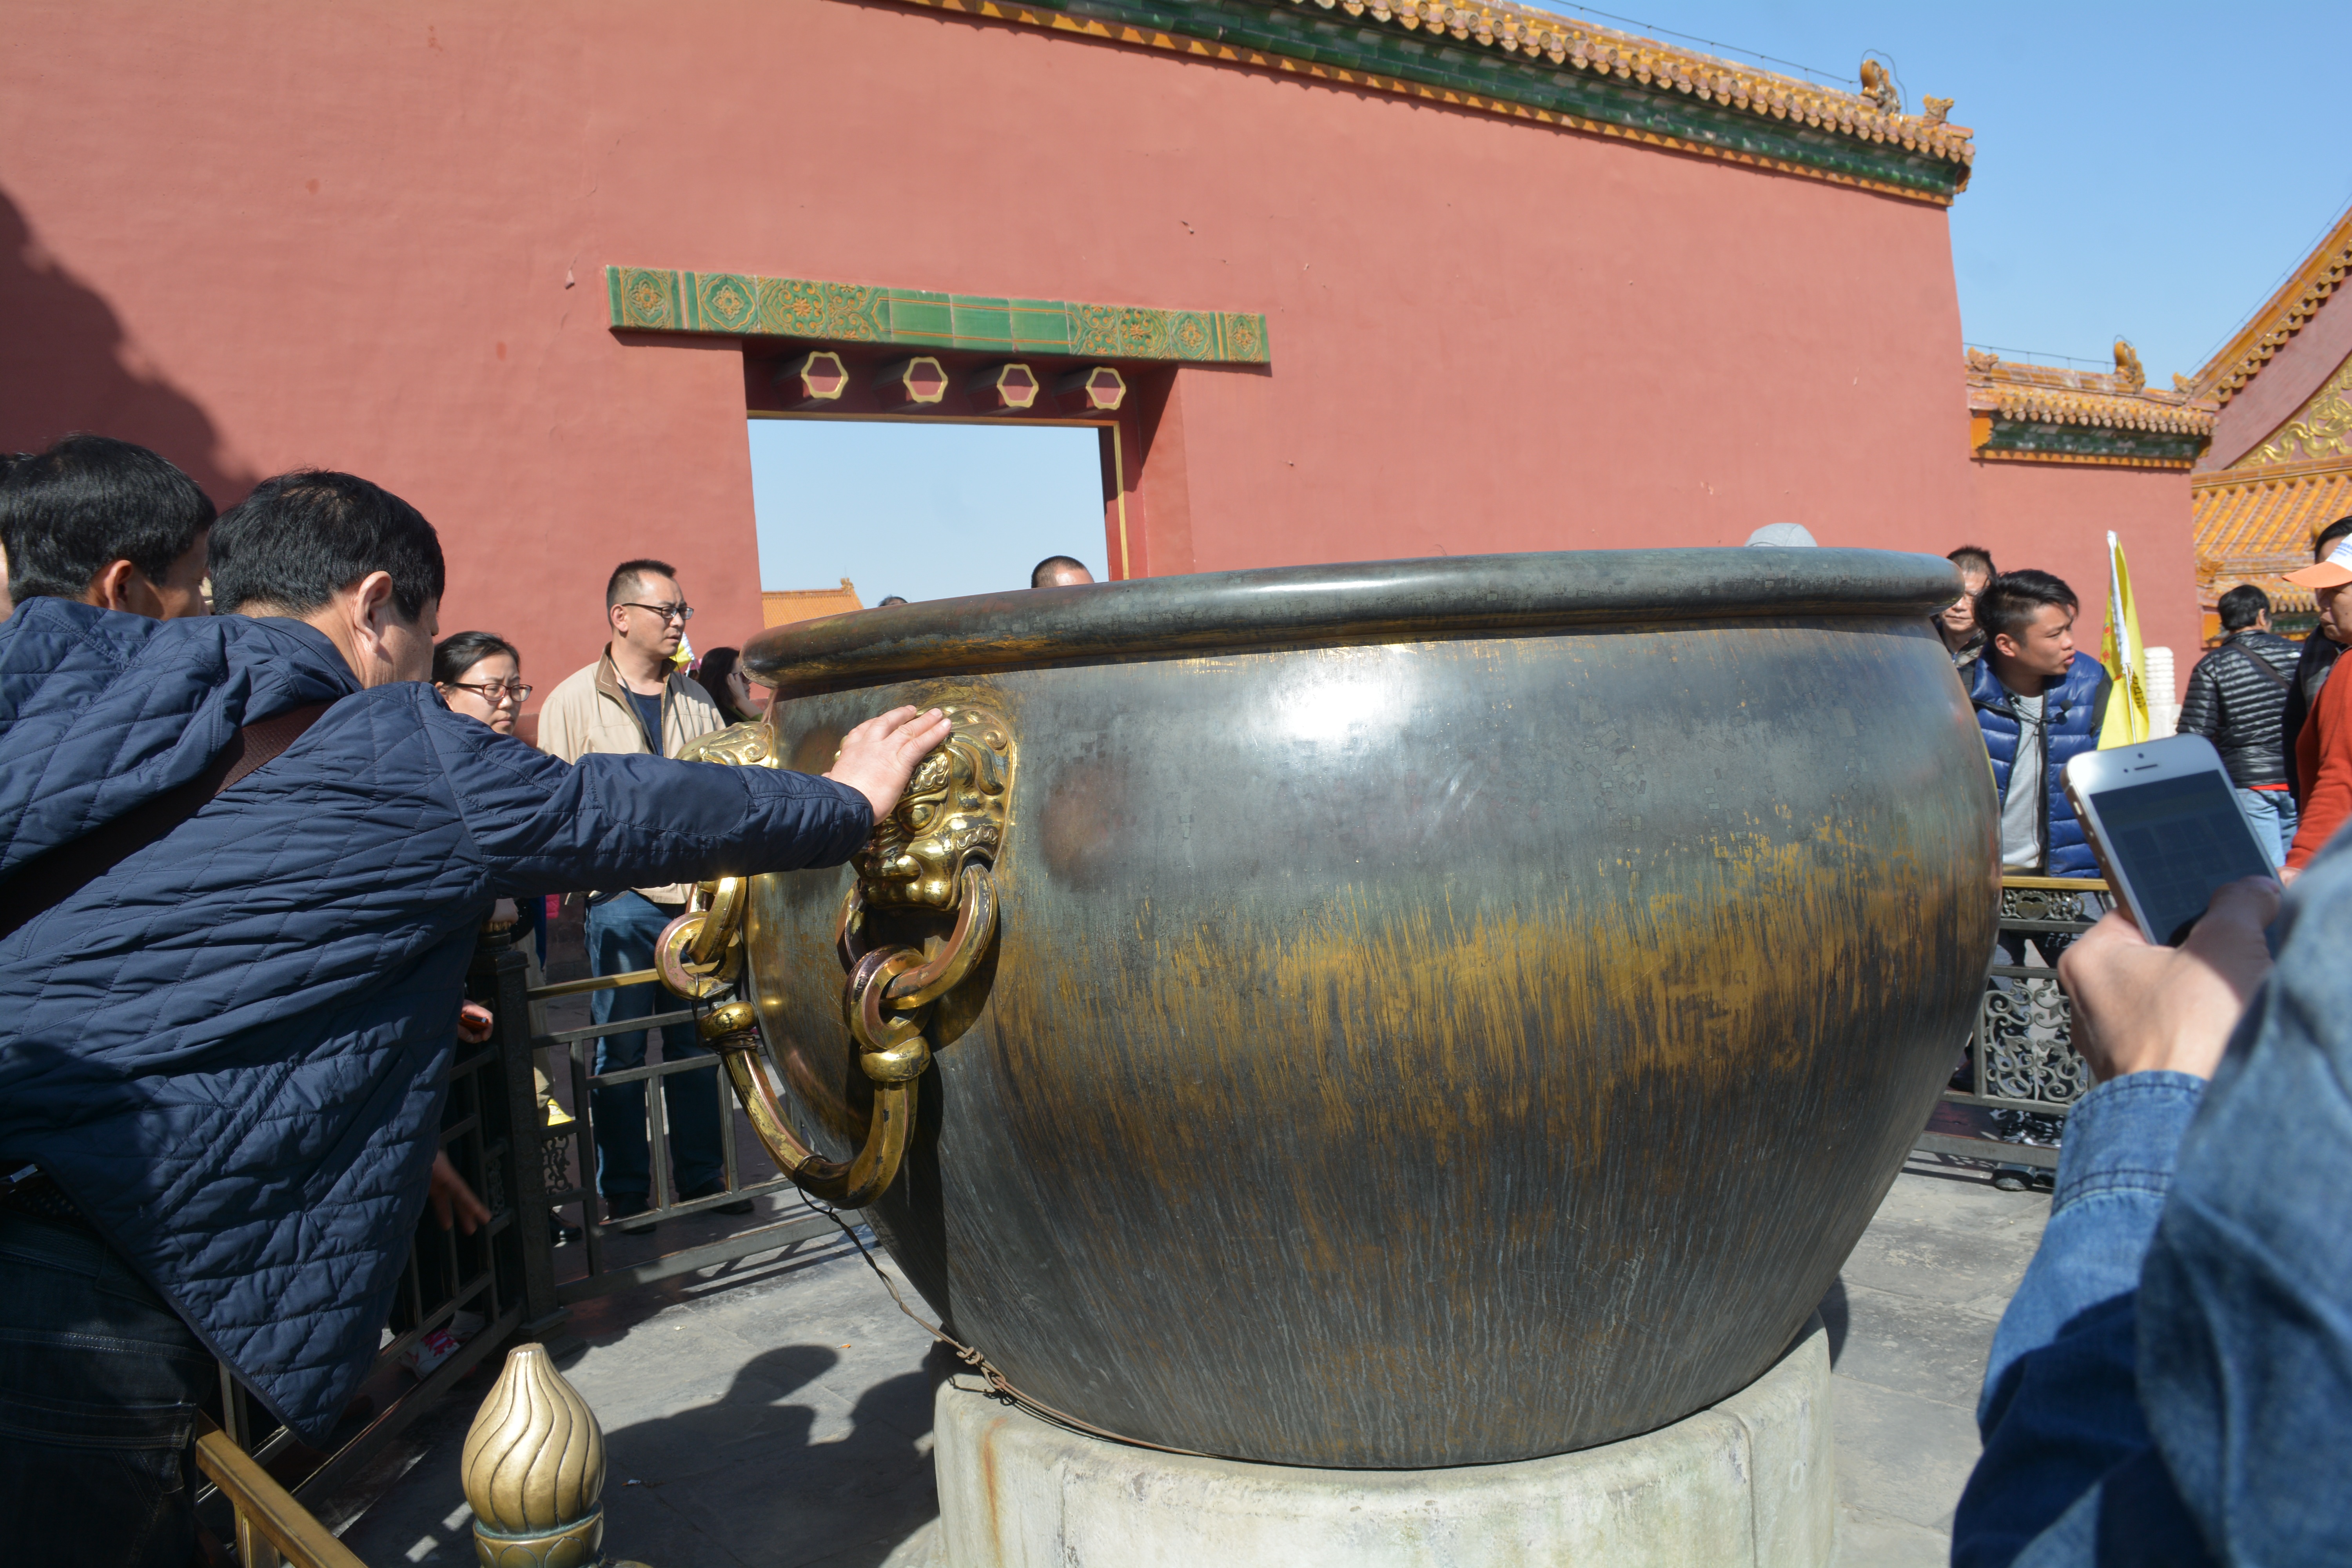
drum, man made object